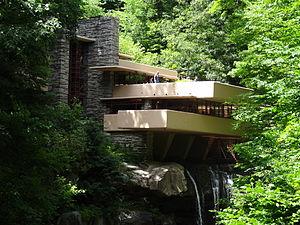
Cet article propose une liste exhaustive des réalisations de Frank Lloyd Wright. Huit d'entre elles sont classées sur la liste du patrimoine mondial de l'UNESCO depuis le 7 juillet 2019 au titre des œuvres architecturales du XXᵉ siècle de Frank Lloyd Wright.